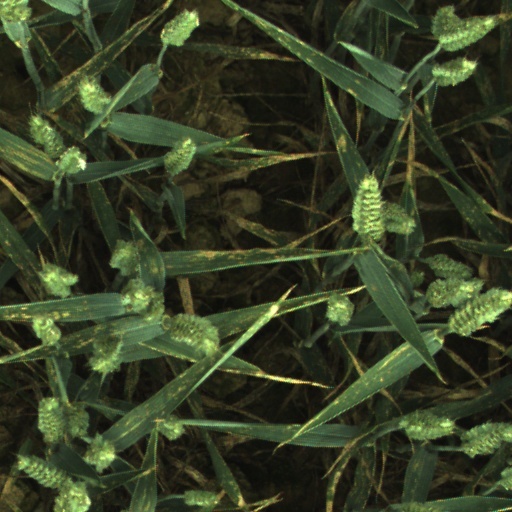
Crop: wheat